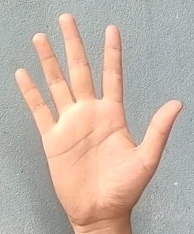
ASL sign: 5